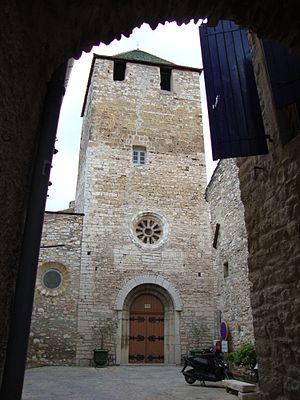
Saint-Jean-de-Fos (Hérault, Fr), clocher de l'église de la Nativité-de-Saint-Jean-Baptiste
Saint-Jean-de-Fos est une commune française située dans le département de l'Hérault en région Occitanie.